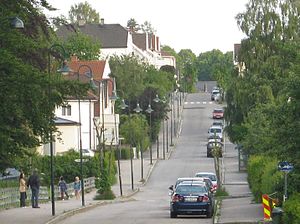
Grim (Kristiansand)
Artillerivollen i Grim
Grim er en bydel i Kristiansand, og omfattet oprindelig et meget større område end i dag.